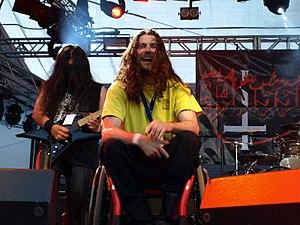
Le Bay Area thrash metal, ou Bay Area thrash, décrit un mouvement musical composé de groupes de heavy metal des années 1980 ayant formé et acquis une popularité internationale dans la baie de San Francisco, en Californie. Avec le sud de la Floride, la scène est largement considérée comme point de départ du thrash et du death metal américain.